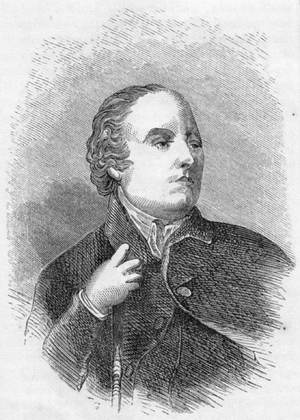
Le Révérend William Gilpin est un artiste, un clergyman, un maître d'école et un écrivain, dont la notoriété est surtout liée au fait qu'il est l'un des créateurs de la notion de « pittoresque ».